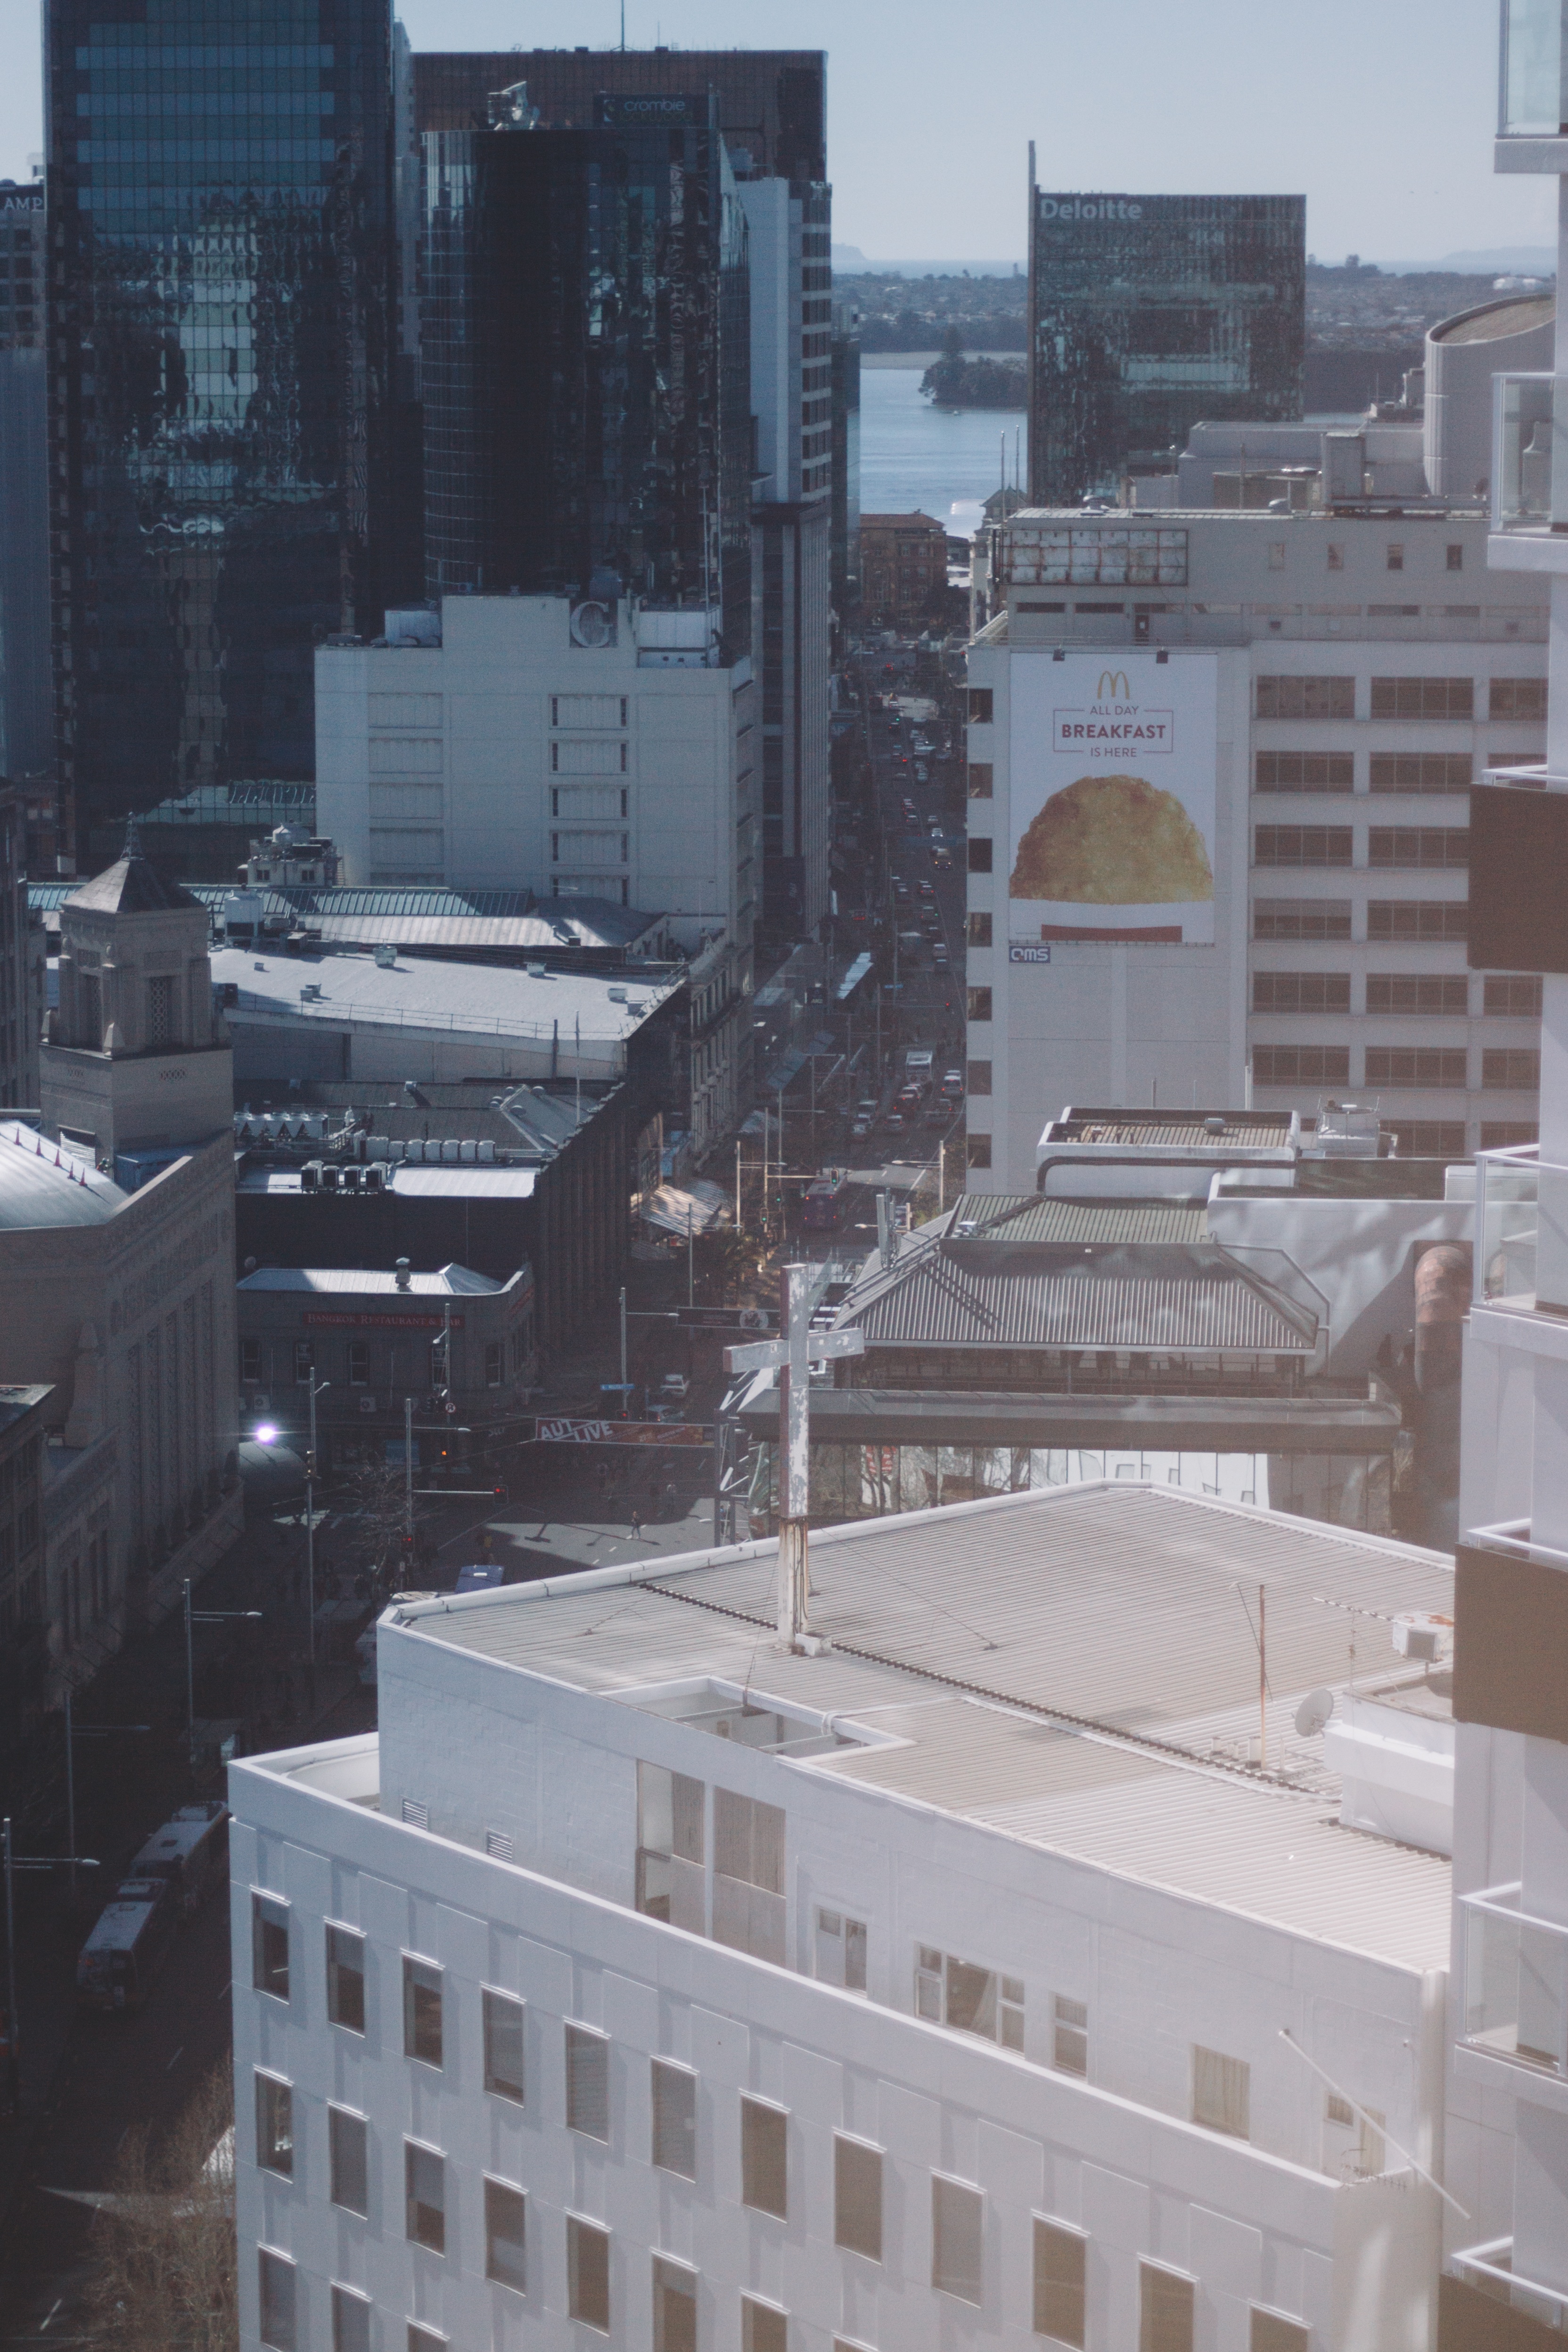
snow, architecture, structure, skyline, city, skyscraper, wall, cityscape, downtown, facade, tower block, urban area